Wilston State School

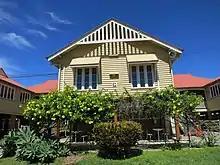
Projecting teachers'room, Block C, 2015

During the 1930s changes and additions to the grounds occurred. Around 1934 new toilets were constructed under the original 1920 building and the 1926 infants wing, and two acres of additional land was acquired from Coronation Park to the north for a sports oval in 1937. Landscaping works, including a terraced lawn, concrete stairs, garden beds and a pergola at the main (Primrose Street) entrance, were undertaken by relief labour in 1932 as part of an ongoing school beautification scheme. This stage included the unveiling of a bust of Captain Cook, the work of James Arthur Watts, in a garden bed next to the pergola on 2 July 1932. Further landscaping included a concrete retaining wall and balustrade around the parade area north of the 1920 building in 1933. In 1935 a set of gates, constructed on the Thomas Street boundary, were funded through community fundraising and a donation from the noted manufacturer and philanthropist, George Marchant, who lived in the vicinity. These gates consisted of concrete pillars with iron gates and an archway. They were officially opened on 21 September 1935. In the same year, art deco-style balustrading was added to retaining walls north of the infants wing.